Chernobyl Raion

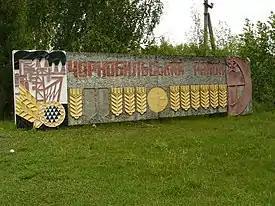
The original entrance sign to the raion features Soviet designs.

The Chernobyl Raion was located in the northern portion of Kyiv Oblast, at the time an administrative portion of the Ukrainian Soviet Socialist Republic. To the raion's east, it bordered upon the Kyiv Reservoir; to its south, the Vyshhorod Raion; to its southwest, the Ivankiv Raion; and to its west, the Poliske Raion, significant portions of which also suffered due to the Chernobyl disaster.